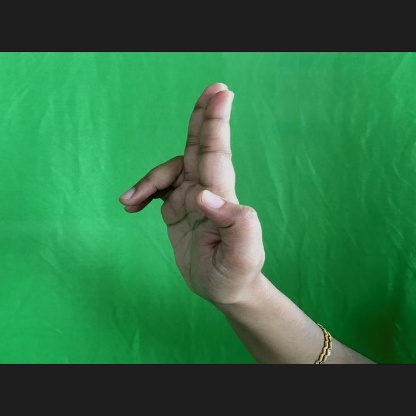
Mudra: Ardhapathaka